Wycoller Hall

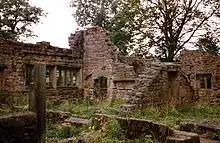
Ruins of the Hall

Wycoller and Wycoller Hall also became the site of several ghost stories. One such concerns the murder of the wife of one of the squires of the hall, one Simon Cunliffe. During the reign of King Charles II, the squire and his hunt were pursuing a fox. The fox ran into the hall and up into the woman's chamber. The hounds pursued it and attacked it, with Simon Cunliffe riding his horse into the hall and up the stairs. Finding his wife terrified at the scene, he cursed her cowardice and raised his hunting crop as if to strike her. She then died of fright.